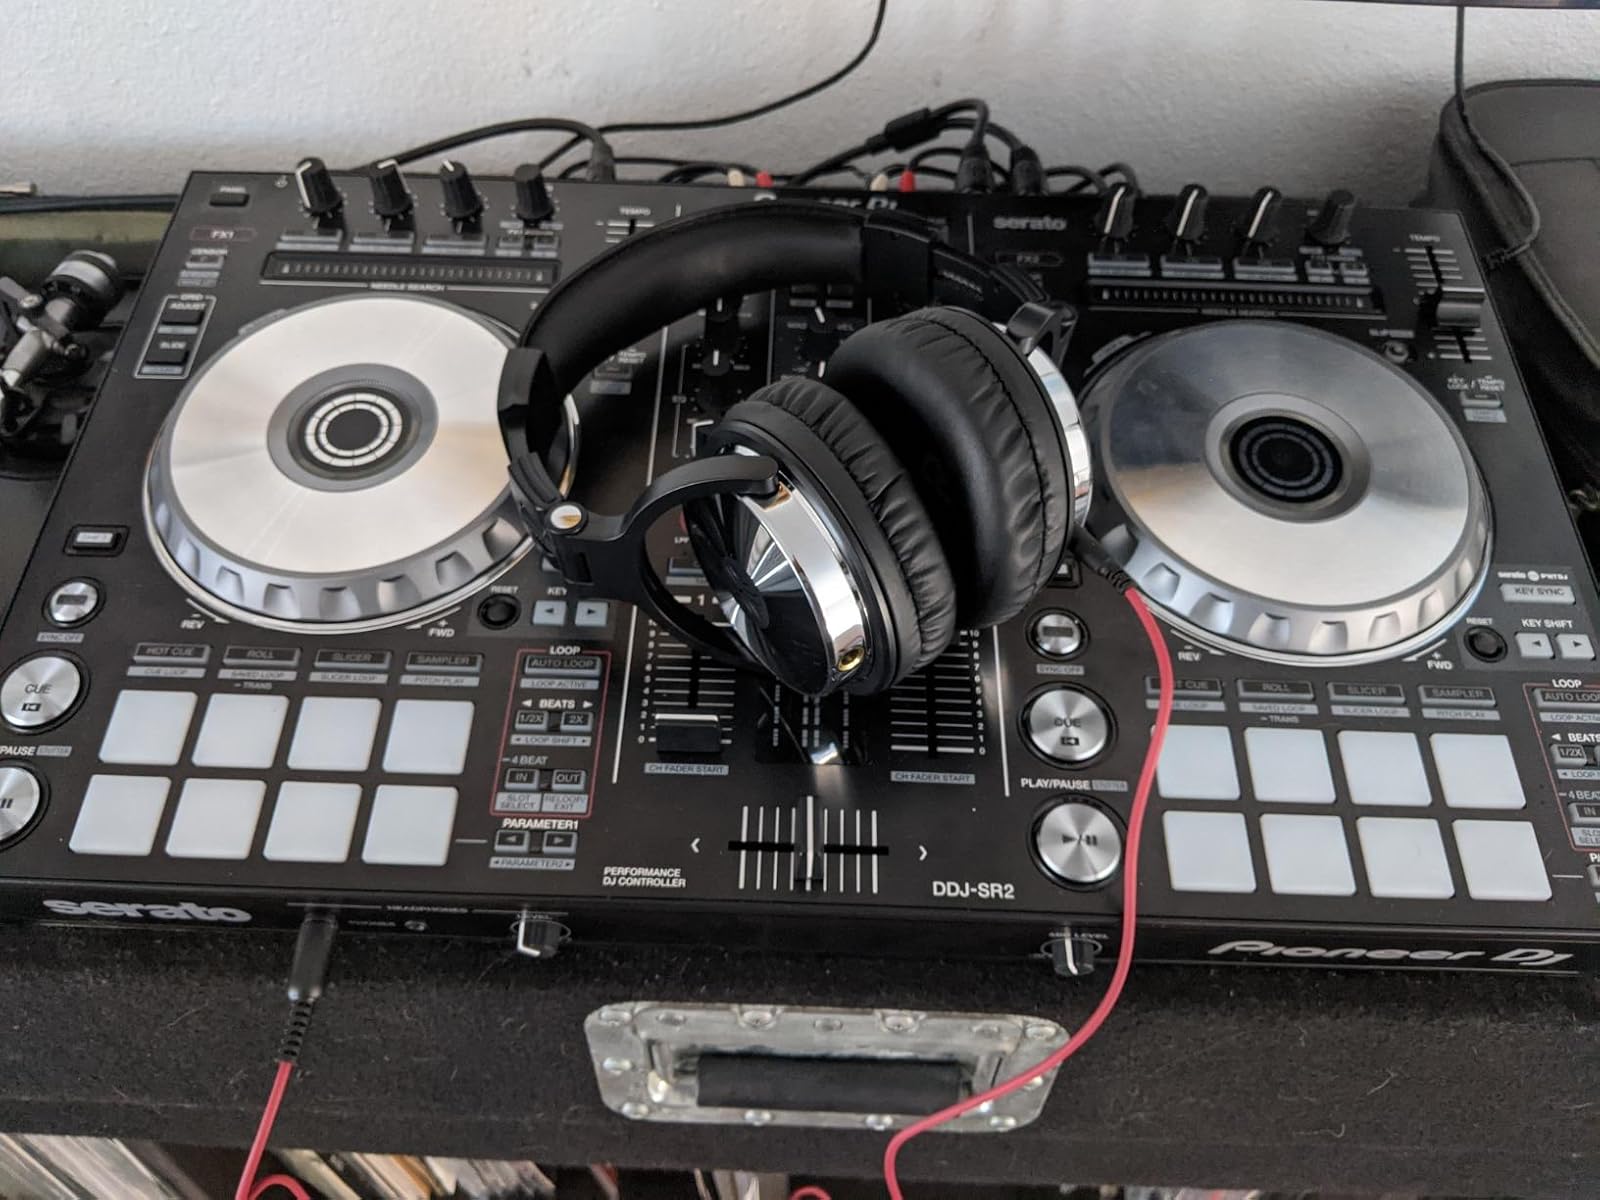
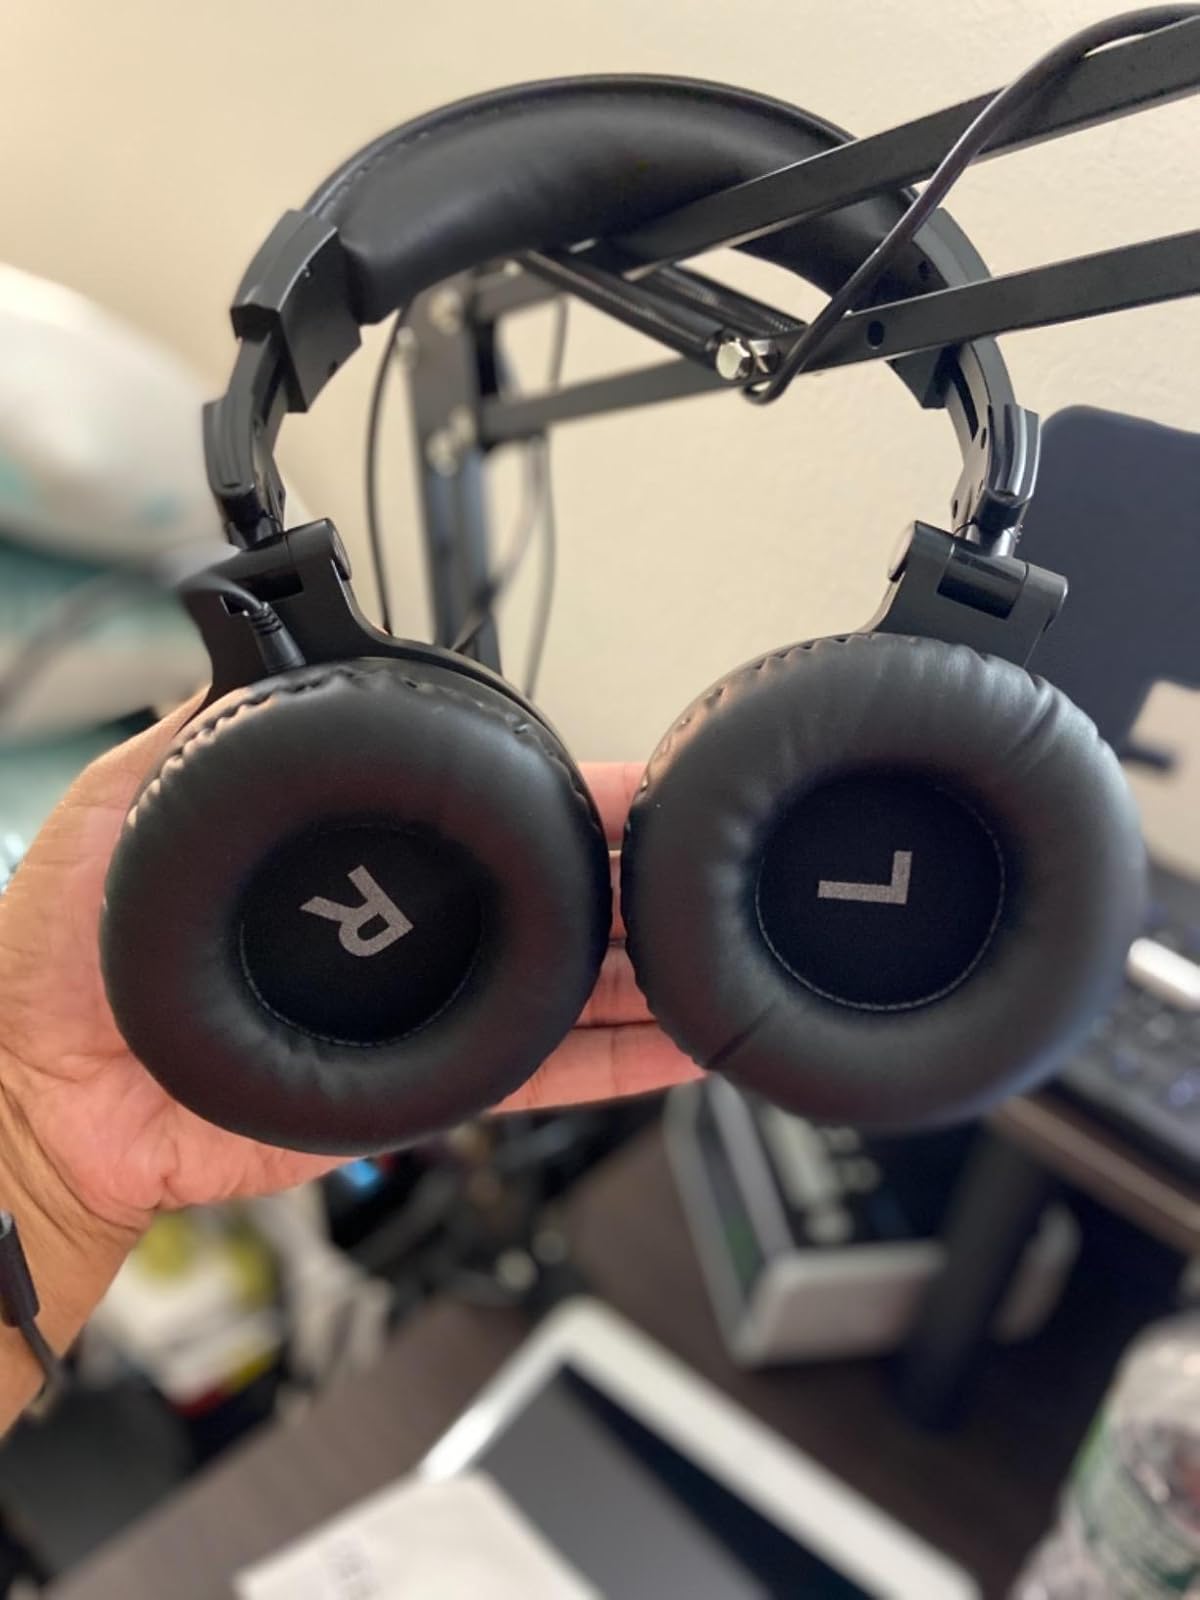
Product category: headphones
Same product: yes